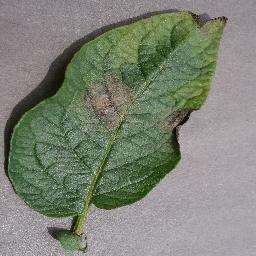
Label: Potato___Late_blight